Ernie Hambacher

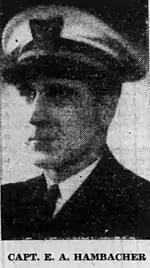
Ernie Hambacher, 1944

Ernest Adam Hambacher (December 12, 1906 – September 3, 1990) was an American football player.